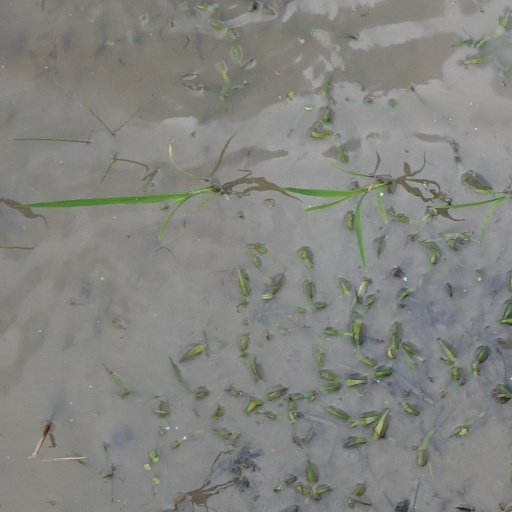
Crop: rice